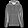
Label: Pullover